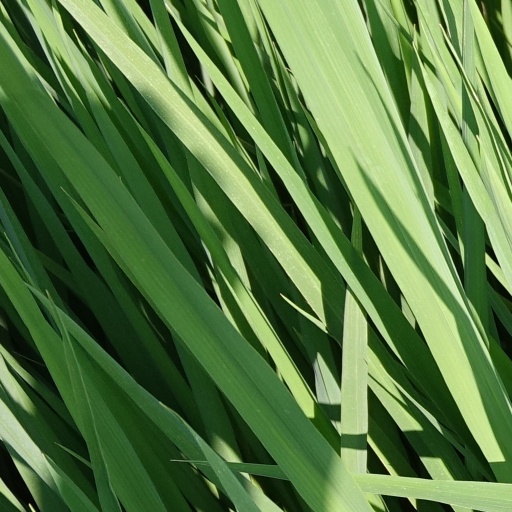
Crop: rice